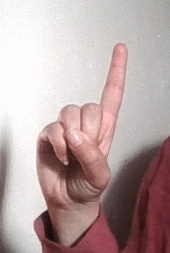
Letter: bb